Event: Nepal Earthquake
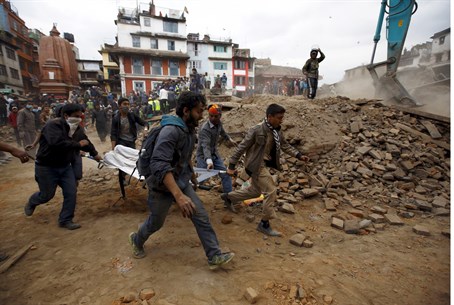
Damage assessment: damage